Great Grand Masti

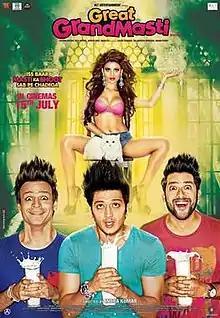
Theatrical release poster

Great Grand Masti is a 2016 Indian Hindi-language sex comedy horror film directed by Indra Kumar. It is the third installment in the Masti (film series) after "Masti" (2004) and "Grand Masti" (2013). It is produced by Sameer Nair, Aman Gill, Ashok Thakeria, Markand Adhikari and Anand Pandit.